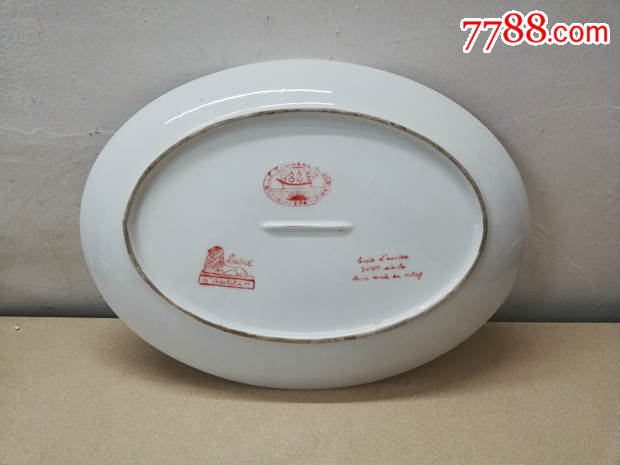
Label: trash